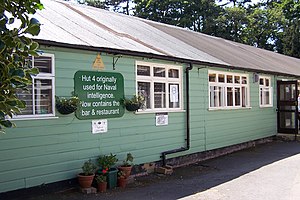
Bletchley Park / Bygninger
Hytte 4, som ligger ved siden af hovedbygningen blev under krigen brugt til marineefterretninger. I dag er den blevet omdannet til bar og restaurant for museet.
Bletchley Park, også kaldet Station X er et gods, som ligger i byen Bletchley i Buckinghamshire. Siden 1967 har Bletchley været en del af Milton Keynes, England.